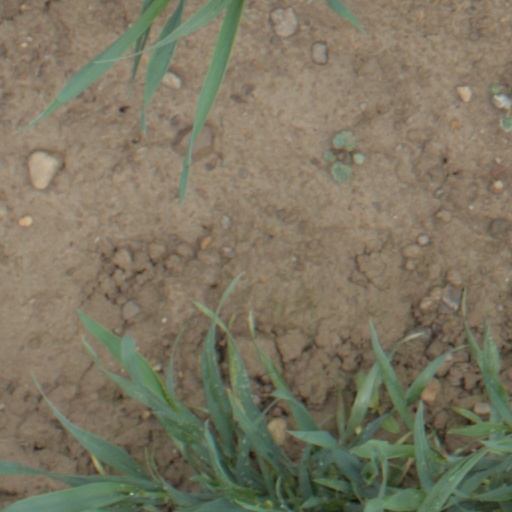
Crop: wheat